Farthest South

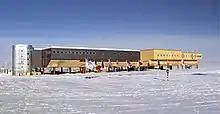
The Amundsen–Scott South Pole Station, photographed in 2006

In the wake of Shackleton's near miss, Robert Scott organised the Terra Nova Expedition, 1910–1913, in which securing the South Pole for the British Empire was an explicitly stated prime objective. As he planned his expedition, Scott saw no reason to believe that his effort would be contested. However, the Norwegian explorer Roald Amundsen, who had been developing plans for a North Pole expedition, changed his mind when, in September 1909, the North Pole was claimed in quick succession by the Americans Frederick Cook and Robert Peary. Amundsen resolved to go south instead.